Loraine Wyman

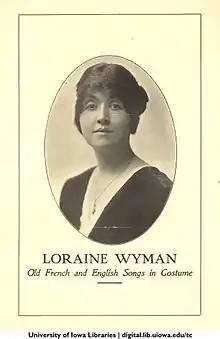
Loraine Wyman portrayed in 1914, in a pamphlet directed to concert promoters

(Julie) Loraine Wyman (October 23, 1885 – September 11, 1937) was an American soprano, noted for her concert performances of folk songs, some of which she collected from traditional singers in field work. Paul J. Stamler has called Wyman "the first real practitioner of the urban folk revival."